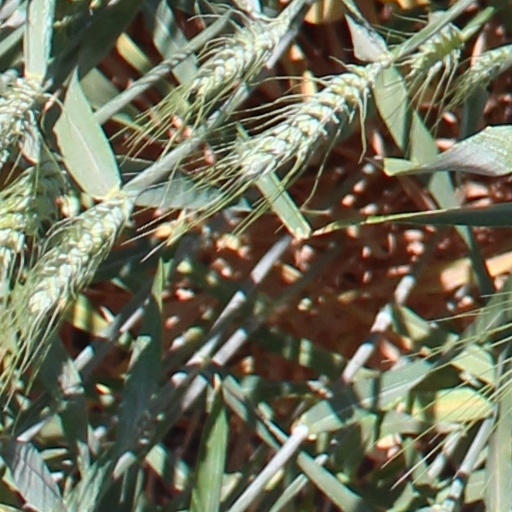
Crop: wheat